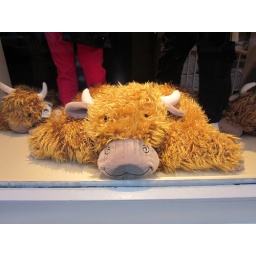
Cow - shaggy stuffed animal in a shop window